Islamic Centre Hamburg

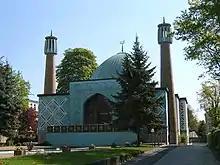

The Islamic Centre Hamburg (IZH), was the proprietor organisation of the Imam Ali Mosque also known as the Blue Mosque, the oldest mosque in Hamburg, Germany. It was established in the late 1950s by a group of Iranian emigrants and construction was completed in the early 1960s. The IZH served both as a place of worship and of inner- and inter-religious dialogue. It was generally considered to be aligned with the government of Iran, both during the Shah's reign and later following the 1979 Iranian Revolution. Amid investigations into these latter ties, the Federal Ministry of the Interior and the Homeland deemed the IZH to be unconstitutional in July 2024, leading to the mosque’s closure and the building being placed under the ministry’s administration. The IZH challenged the decision in the Federal Administrative Court. As of July 2025, the case remains pending, and until the court rules on the legality of the closure and the federal takeover of the building, it cannot be repurposed or reopened.